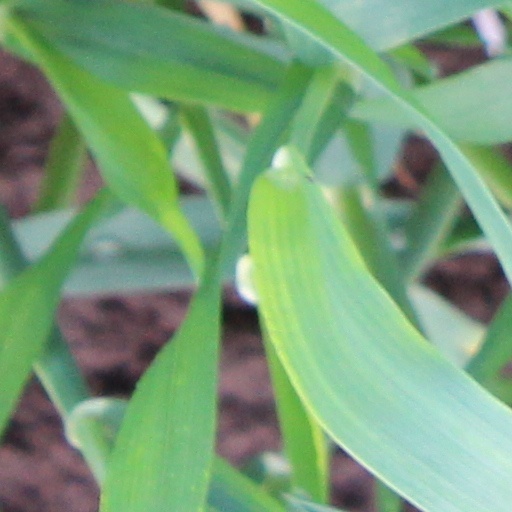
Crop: wheat